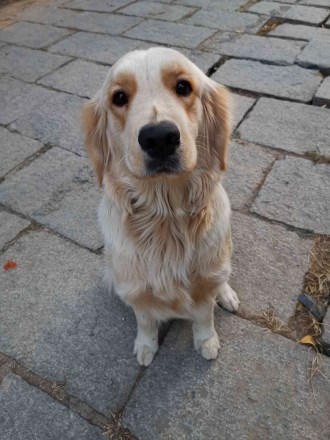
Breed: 5355-n000126-golden_retriever